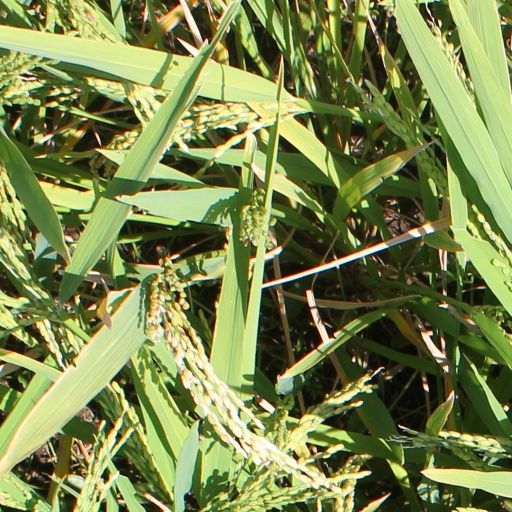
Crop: rice